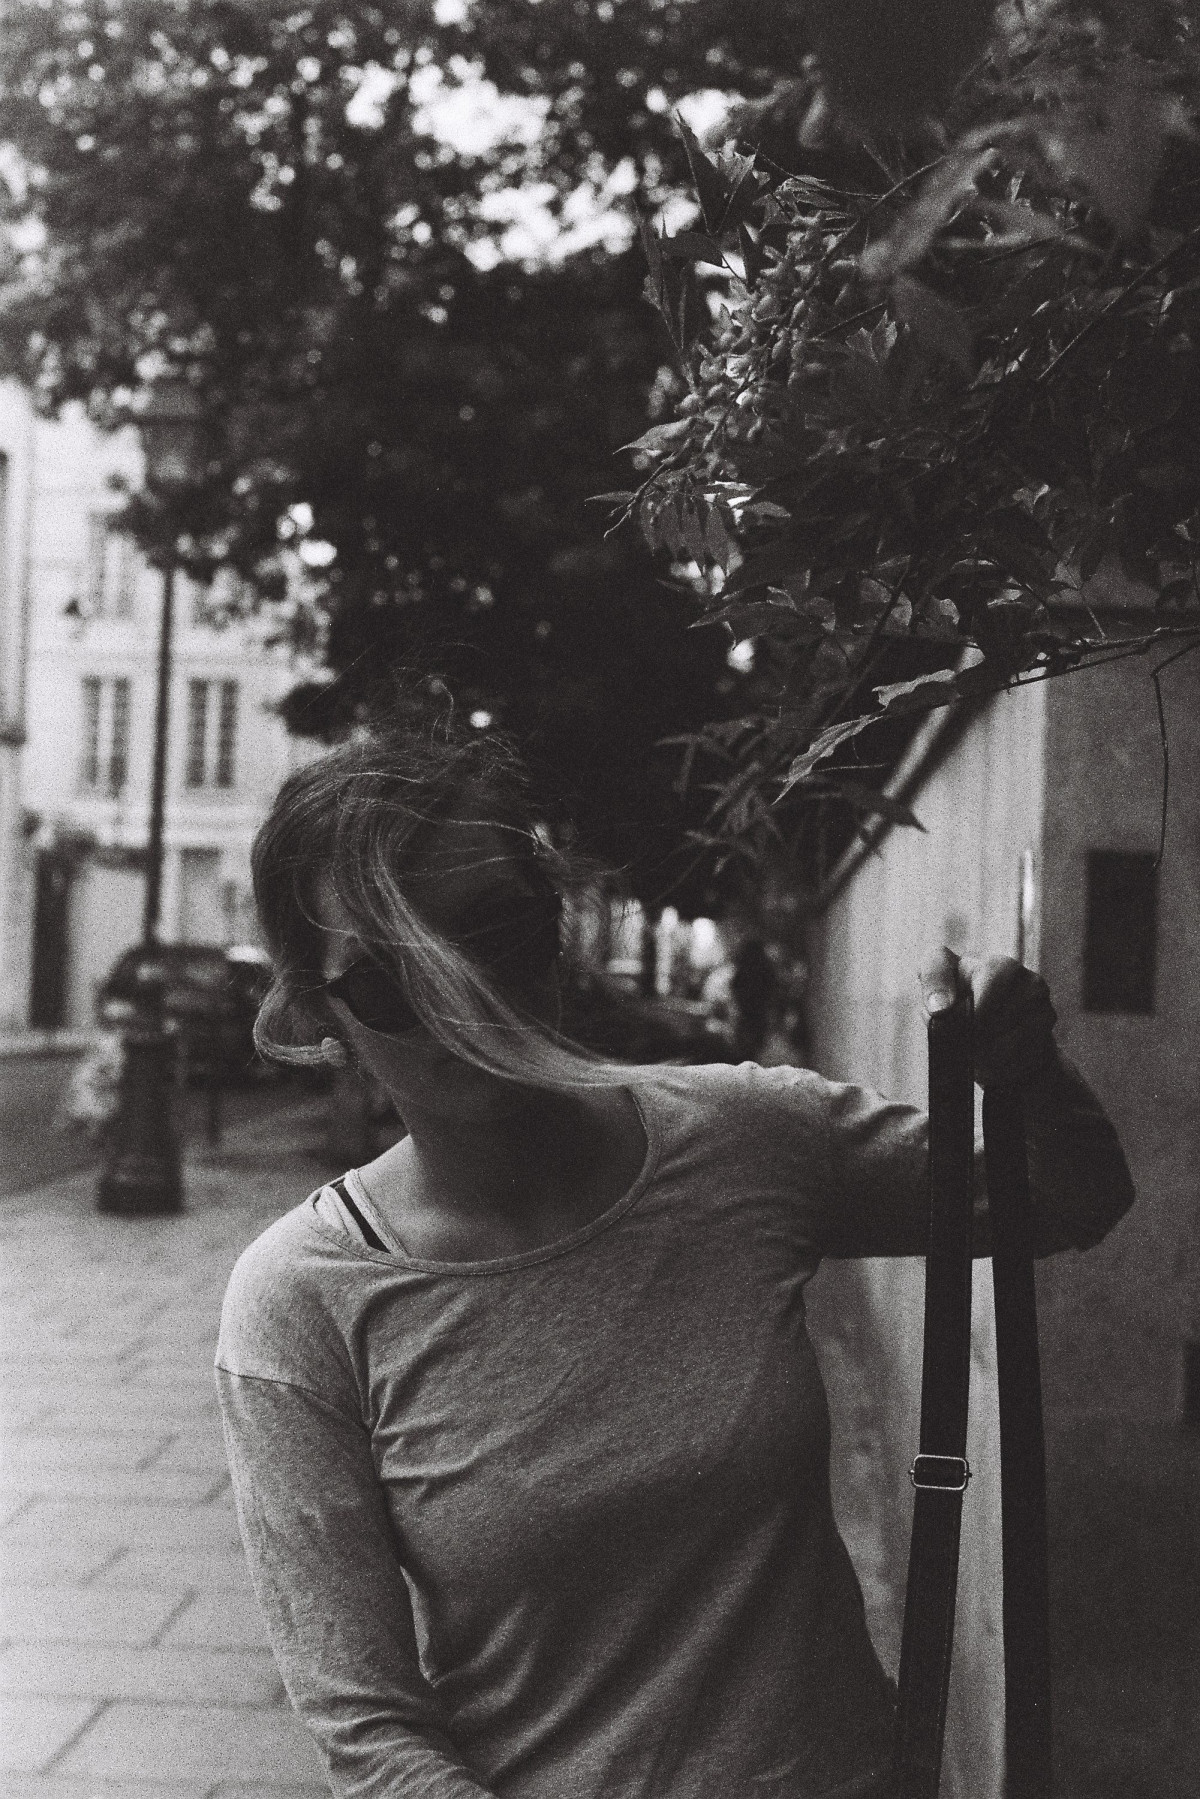
Tags: monument, statue, sculpture, photograph, image, monochrome photography, film noir